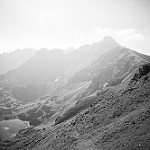
Label: B & W